History of Ethiopia

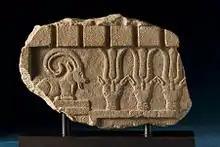
A stela with an ibex and three Arabian oryx, associated with Astar (ዐስተር), Semitic god of the Morning and Evening Star, found at Axum

The Greek name Αἰθιοπία (from , "Aithiops", "an Ethiopian") is a compound word, later explained as derived from the Greek words and ("aithō" "I burn" + "ōps" "face"). According to the Liddell-Scott Jones Greek-English Lexicon, the designation properly translates as "burnt-face" in noun form and "red-brown" in adjectival form. The historian Herodotus used the appellation to denote those parts of Africa south of the Sahara that were then known within the Ecumene (habitable world). The earliest mention of the term is found in the works of Homer, where it is used to refer to two people groups, one in Africa and one in the east from eastern Turkey to India. In ancient times, the name Ethiopia was primarily used about the modern-day nation of Sudan which is based in the Upper Nile valley and is located south of Egypt, also called Kush, and then secondarily about Sub-Saharan Africa in general.